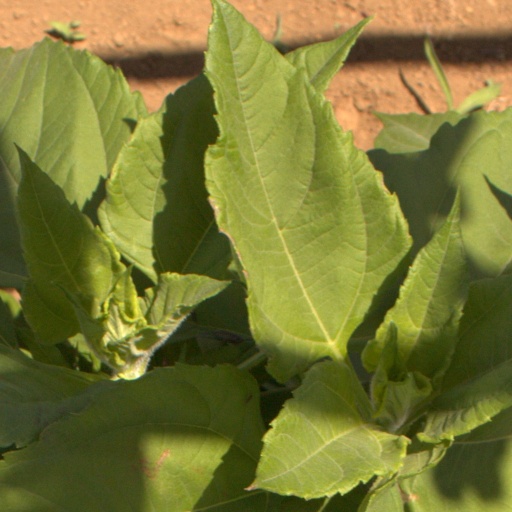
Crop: Jerusalem artichoke